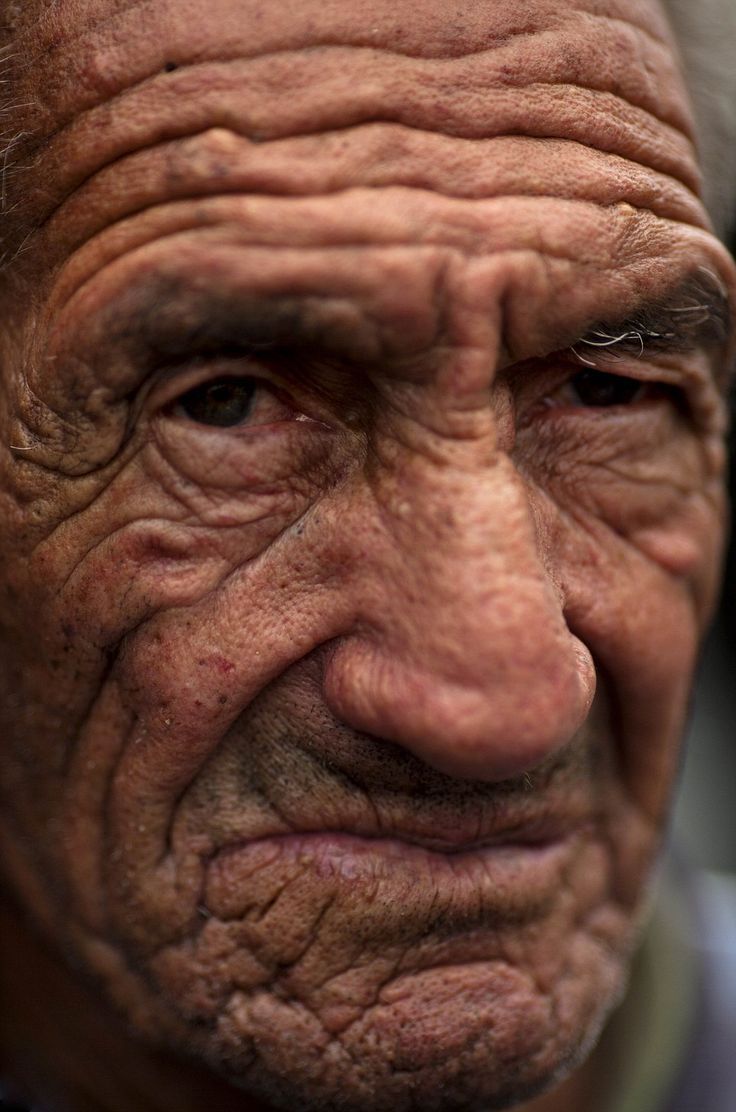
Gender: men